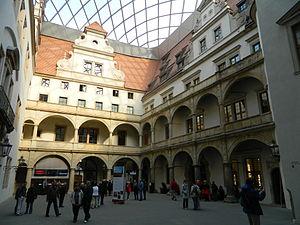
Renaissance
Le château de la Résidence de Dresde accueille certains des plus importants musées d’Europe, les musées des collections nationales de Dresde. Il est situé entre la Frauenkirche et le palais Zwinger dans la capitale de la Saxe. La Cathédrale de la Sainte-Trinité de Dresde s'attache au château.